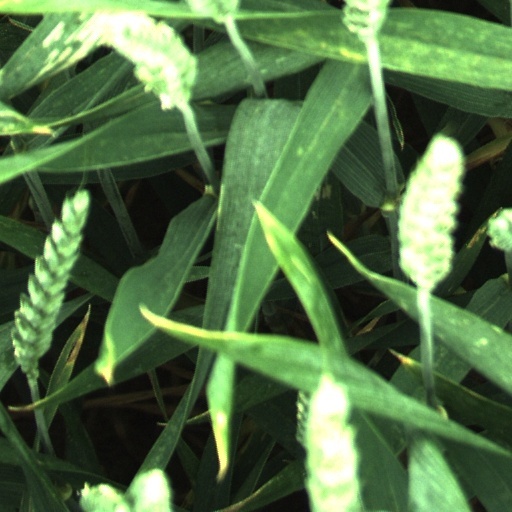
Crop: wheat